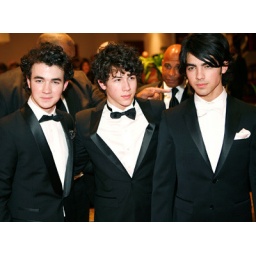
JONAS in the white house